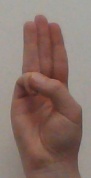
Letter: thaa